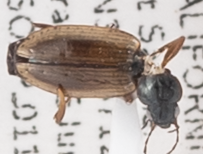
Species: Agonum limbatum
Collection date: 2019-01-09
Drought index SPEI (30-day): -0.548
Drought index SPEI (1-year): -0.604
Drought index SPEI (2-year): -0.346